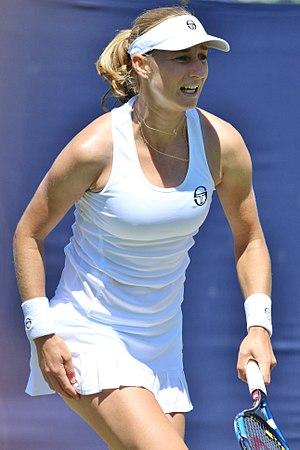
Ekaterina Valerievna Makarova, née le 7 juin 1988 à Moscou, est une joueuse de tennis russe, professionnelle depuis octobre 2004. Ekaterina Marakova commence le tennis à l'âge de six ans et rejoint le circuit des seniors à l'âge de seize ans.